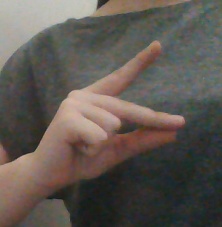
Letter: ta